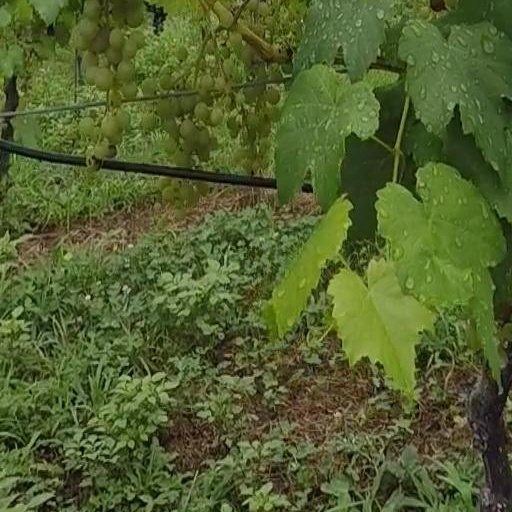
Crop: grape